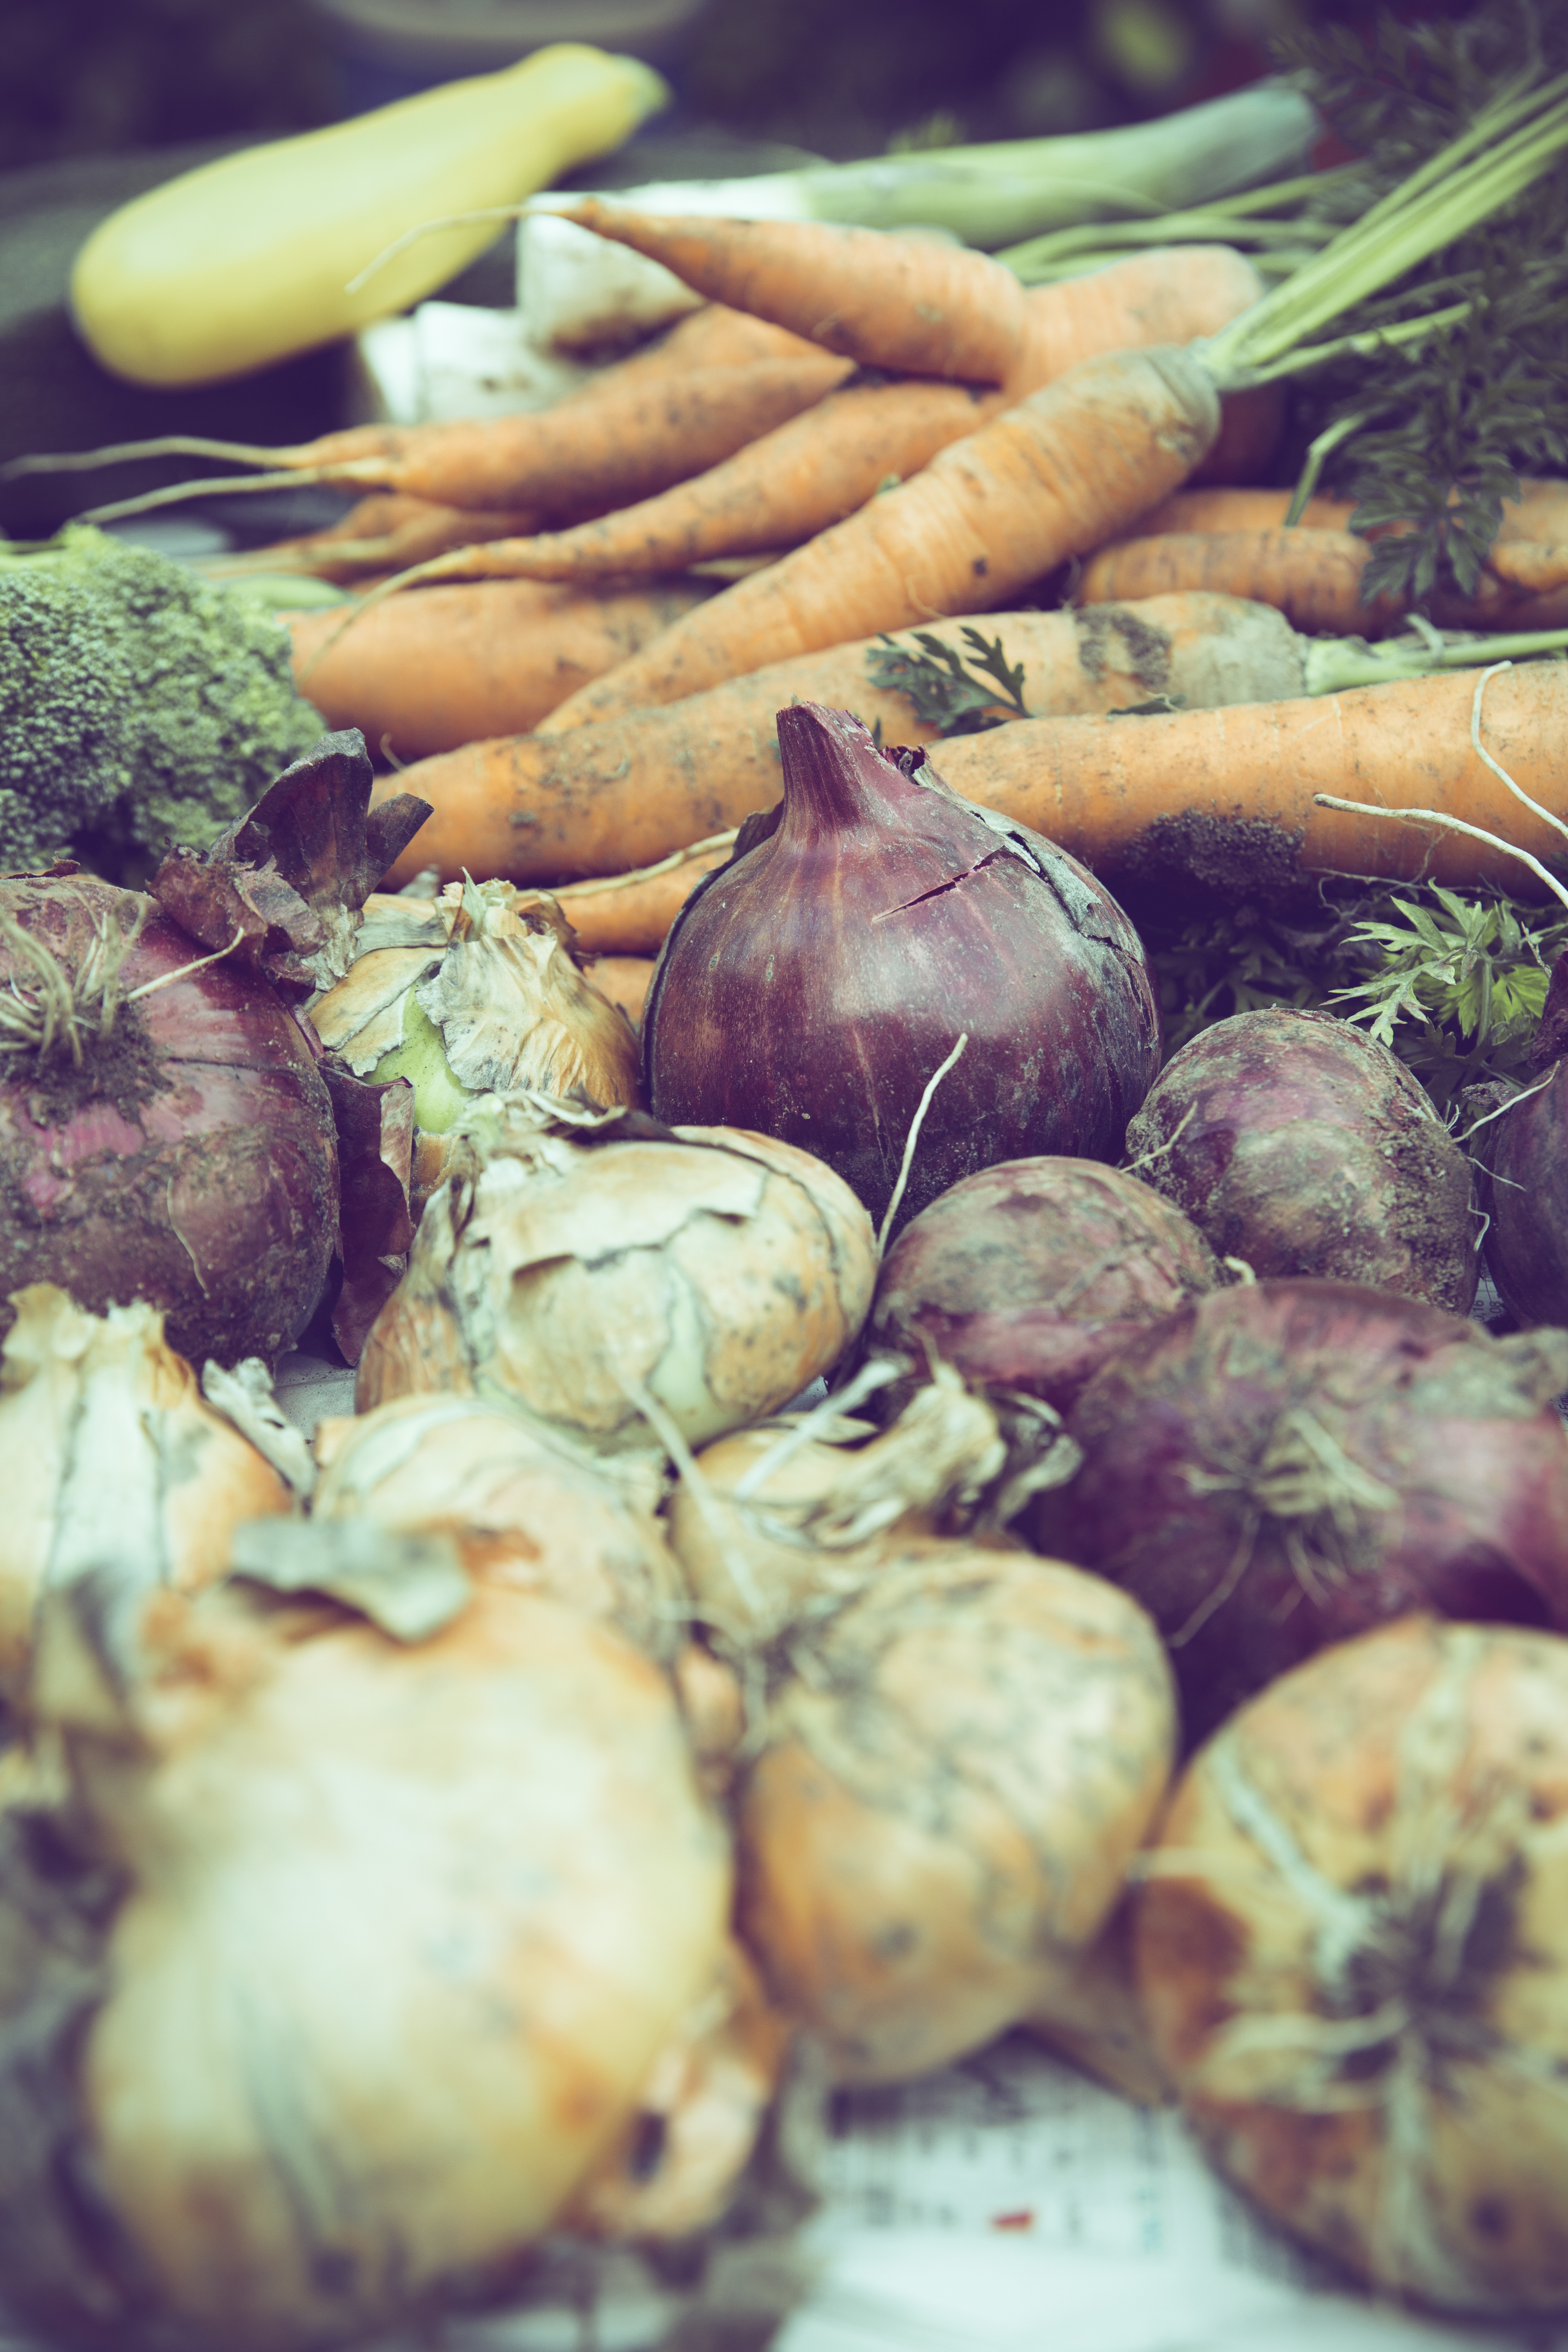
plant, dish, food, green, produce, vegetable, market, healthy, cultivation, nutrition, vegetables, onions, carrots, flowering plant, self catering, raised bed, land plant